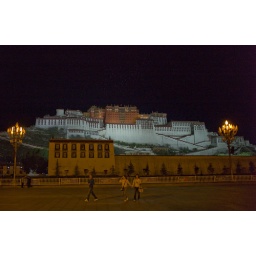
Night view; birds could be seen flying over the Palace.